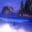
Label: airplane